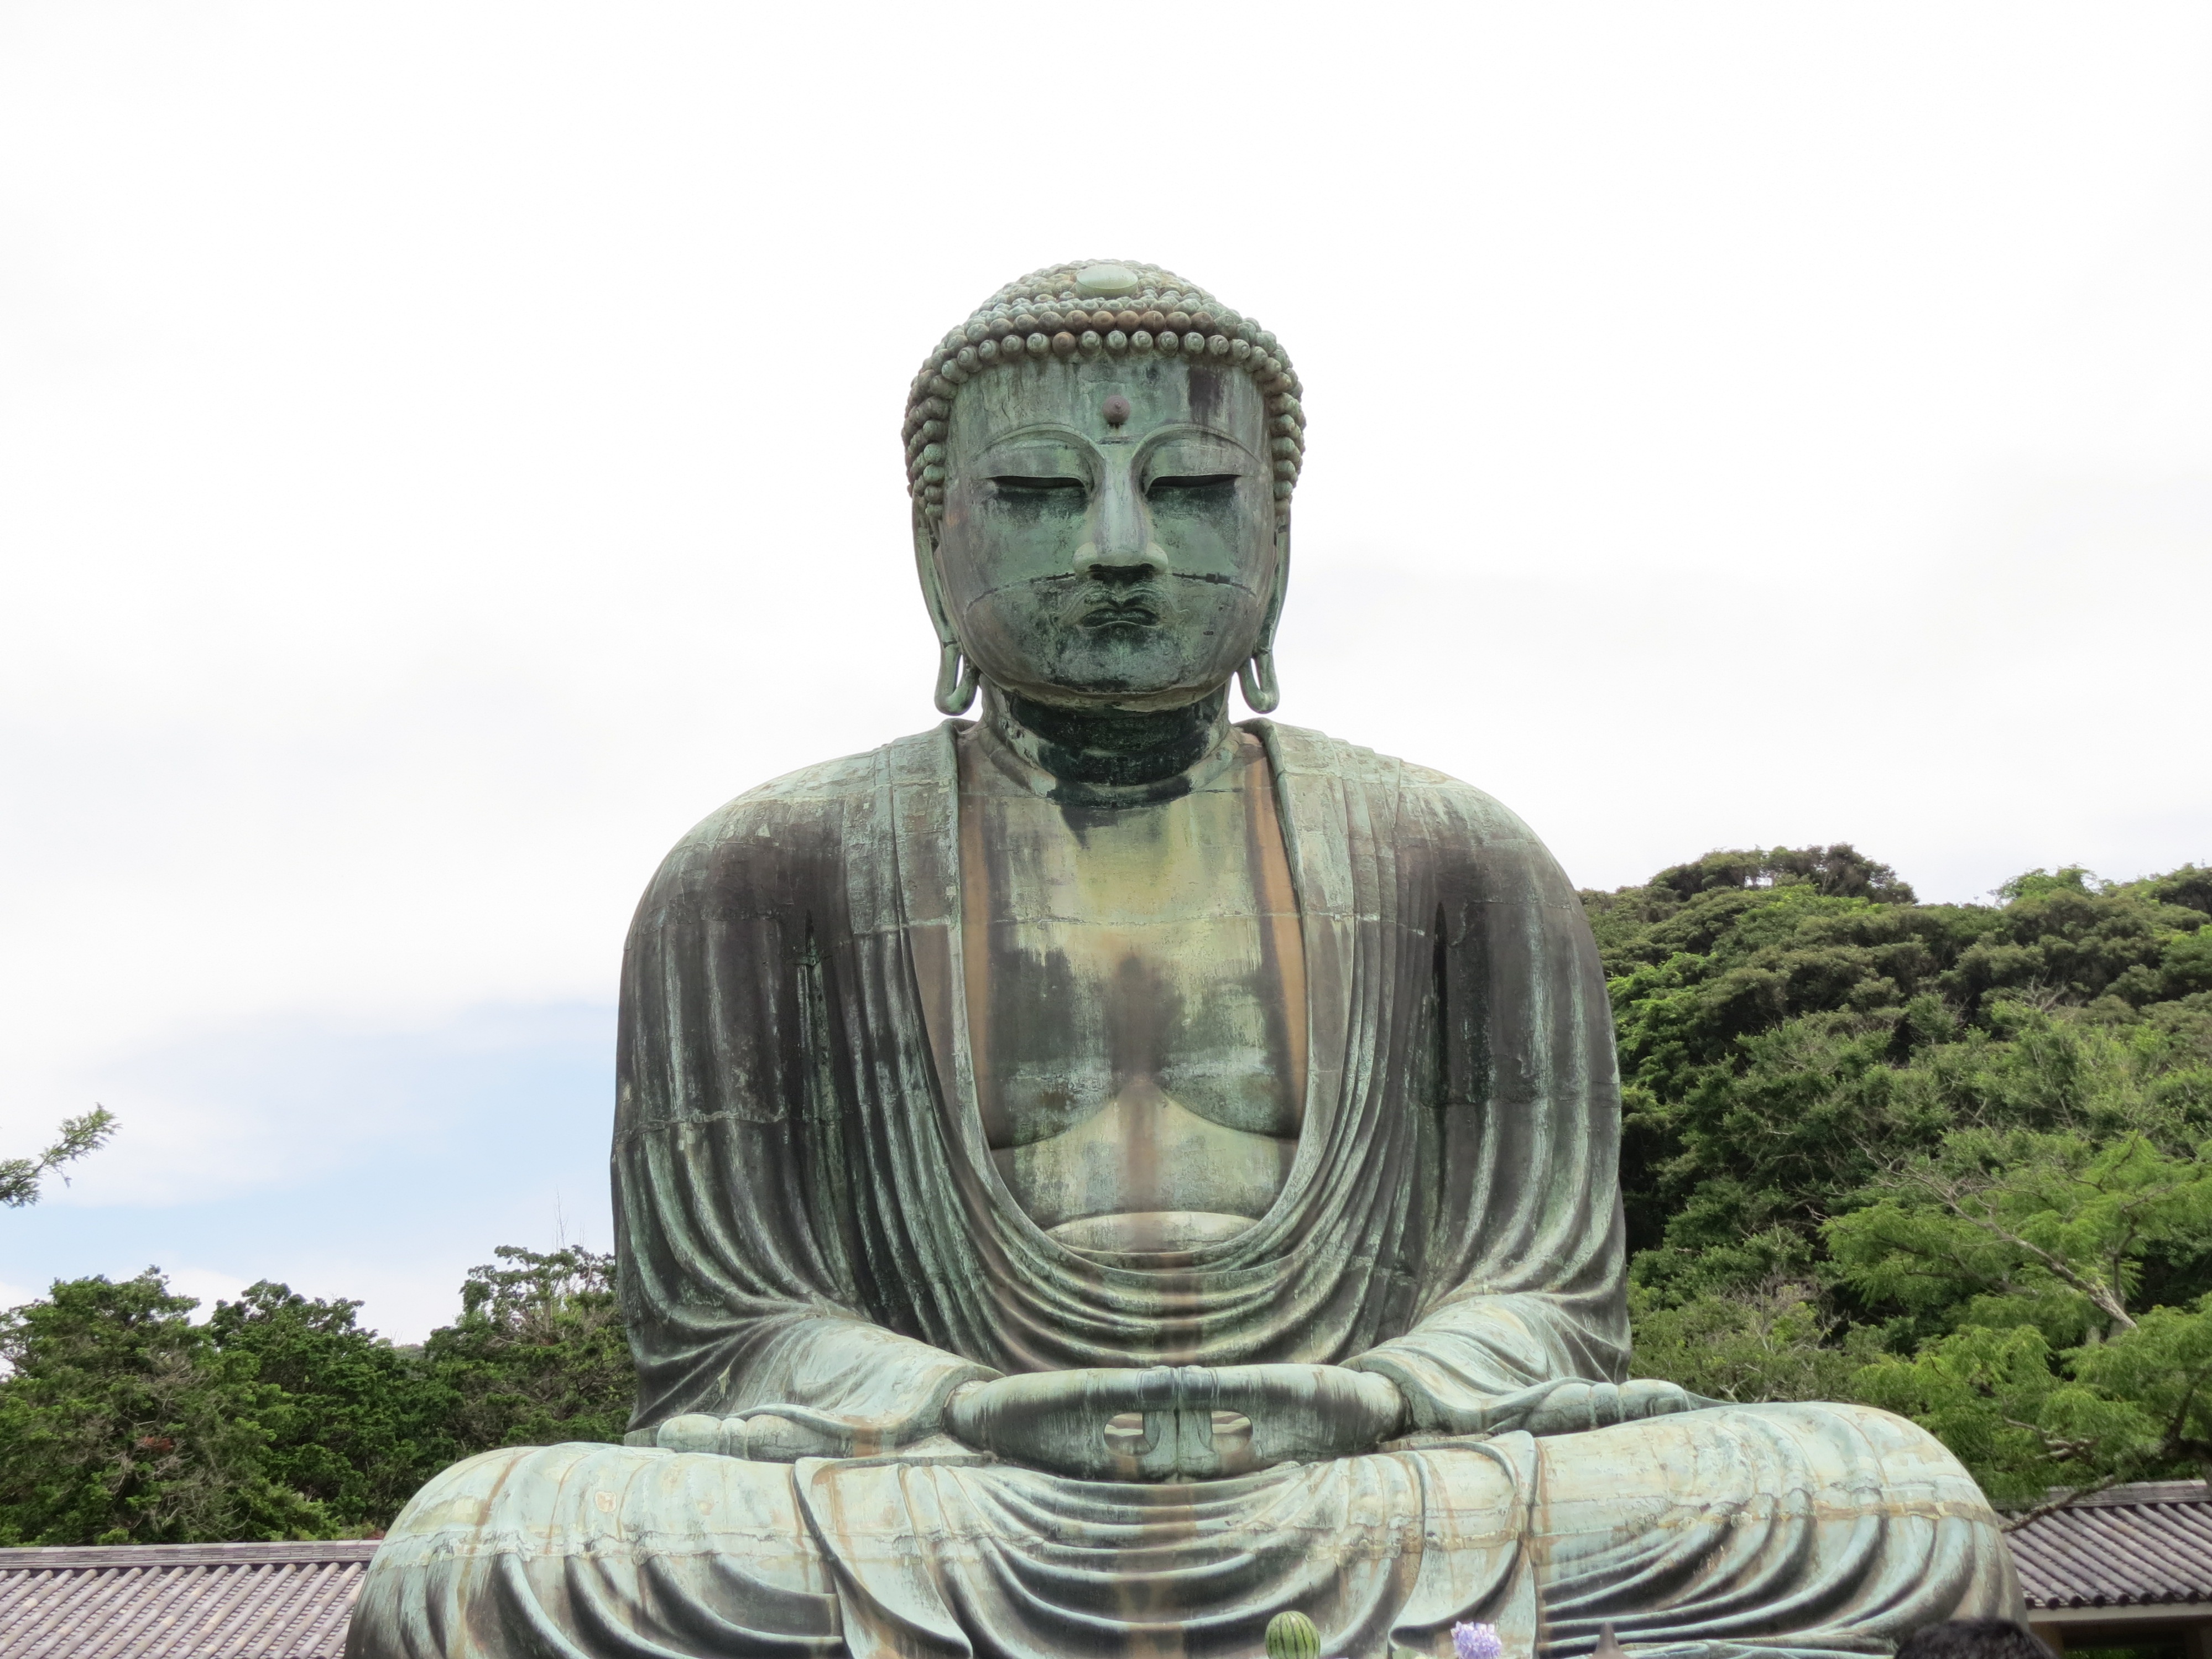
monument, statue, japan, sculpture, figure, temple, budha, archaeological site, fictional character, gautama buddha, human positions